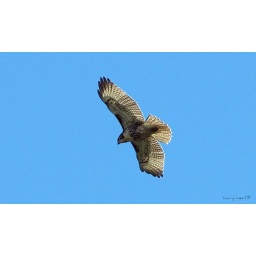
This red tail came soaring right over my head. What a thrill to see this great bird so close.